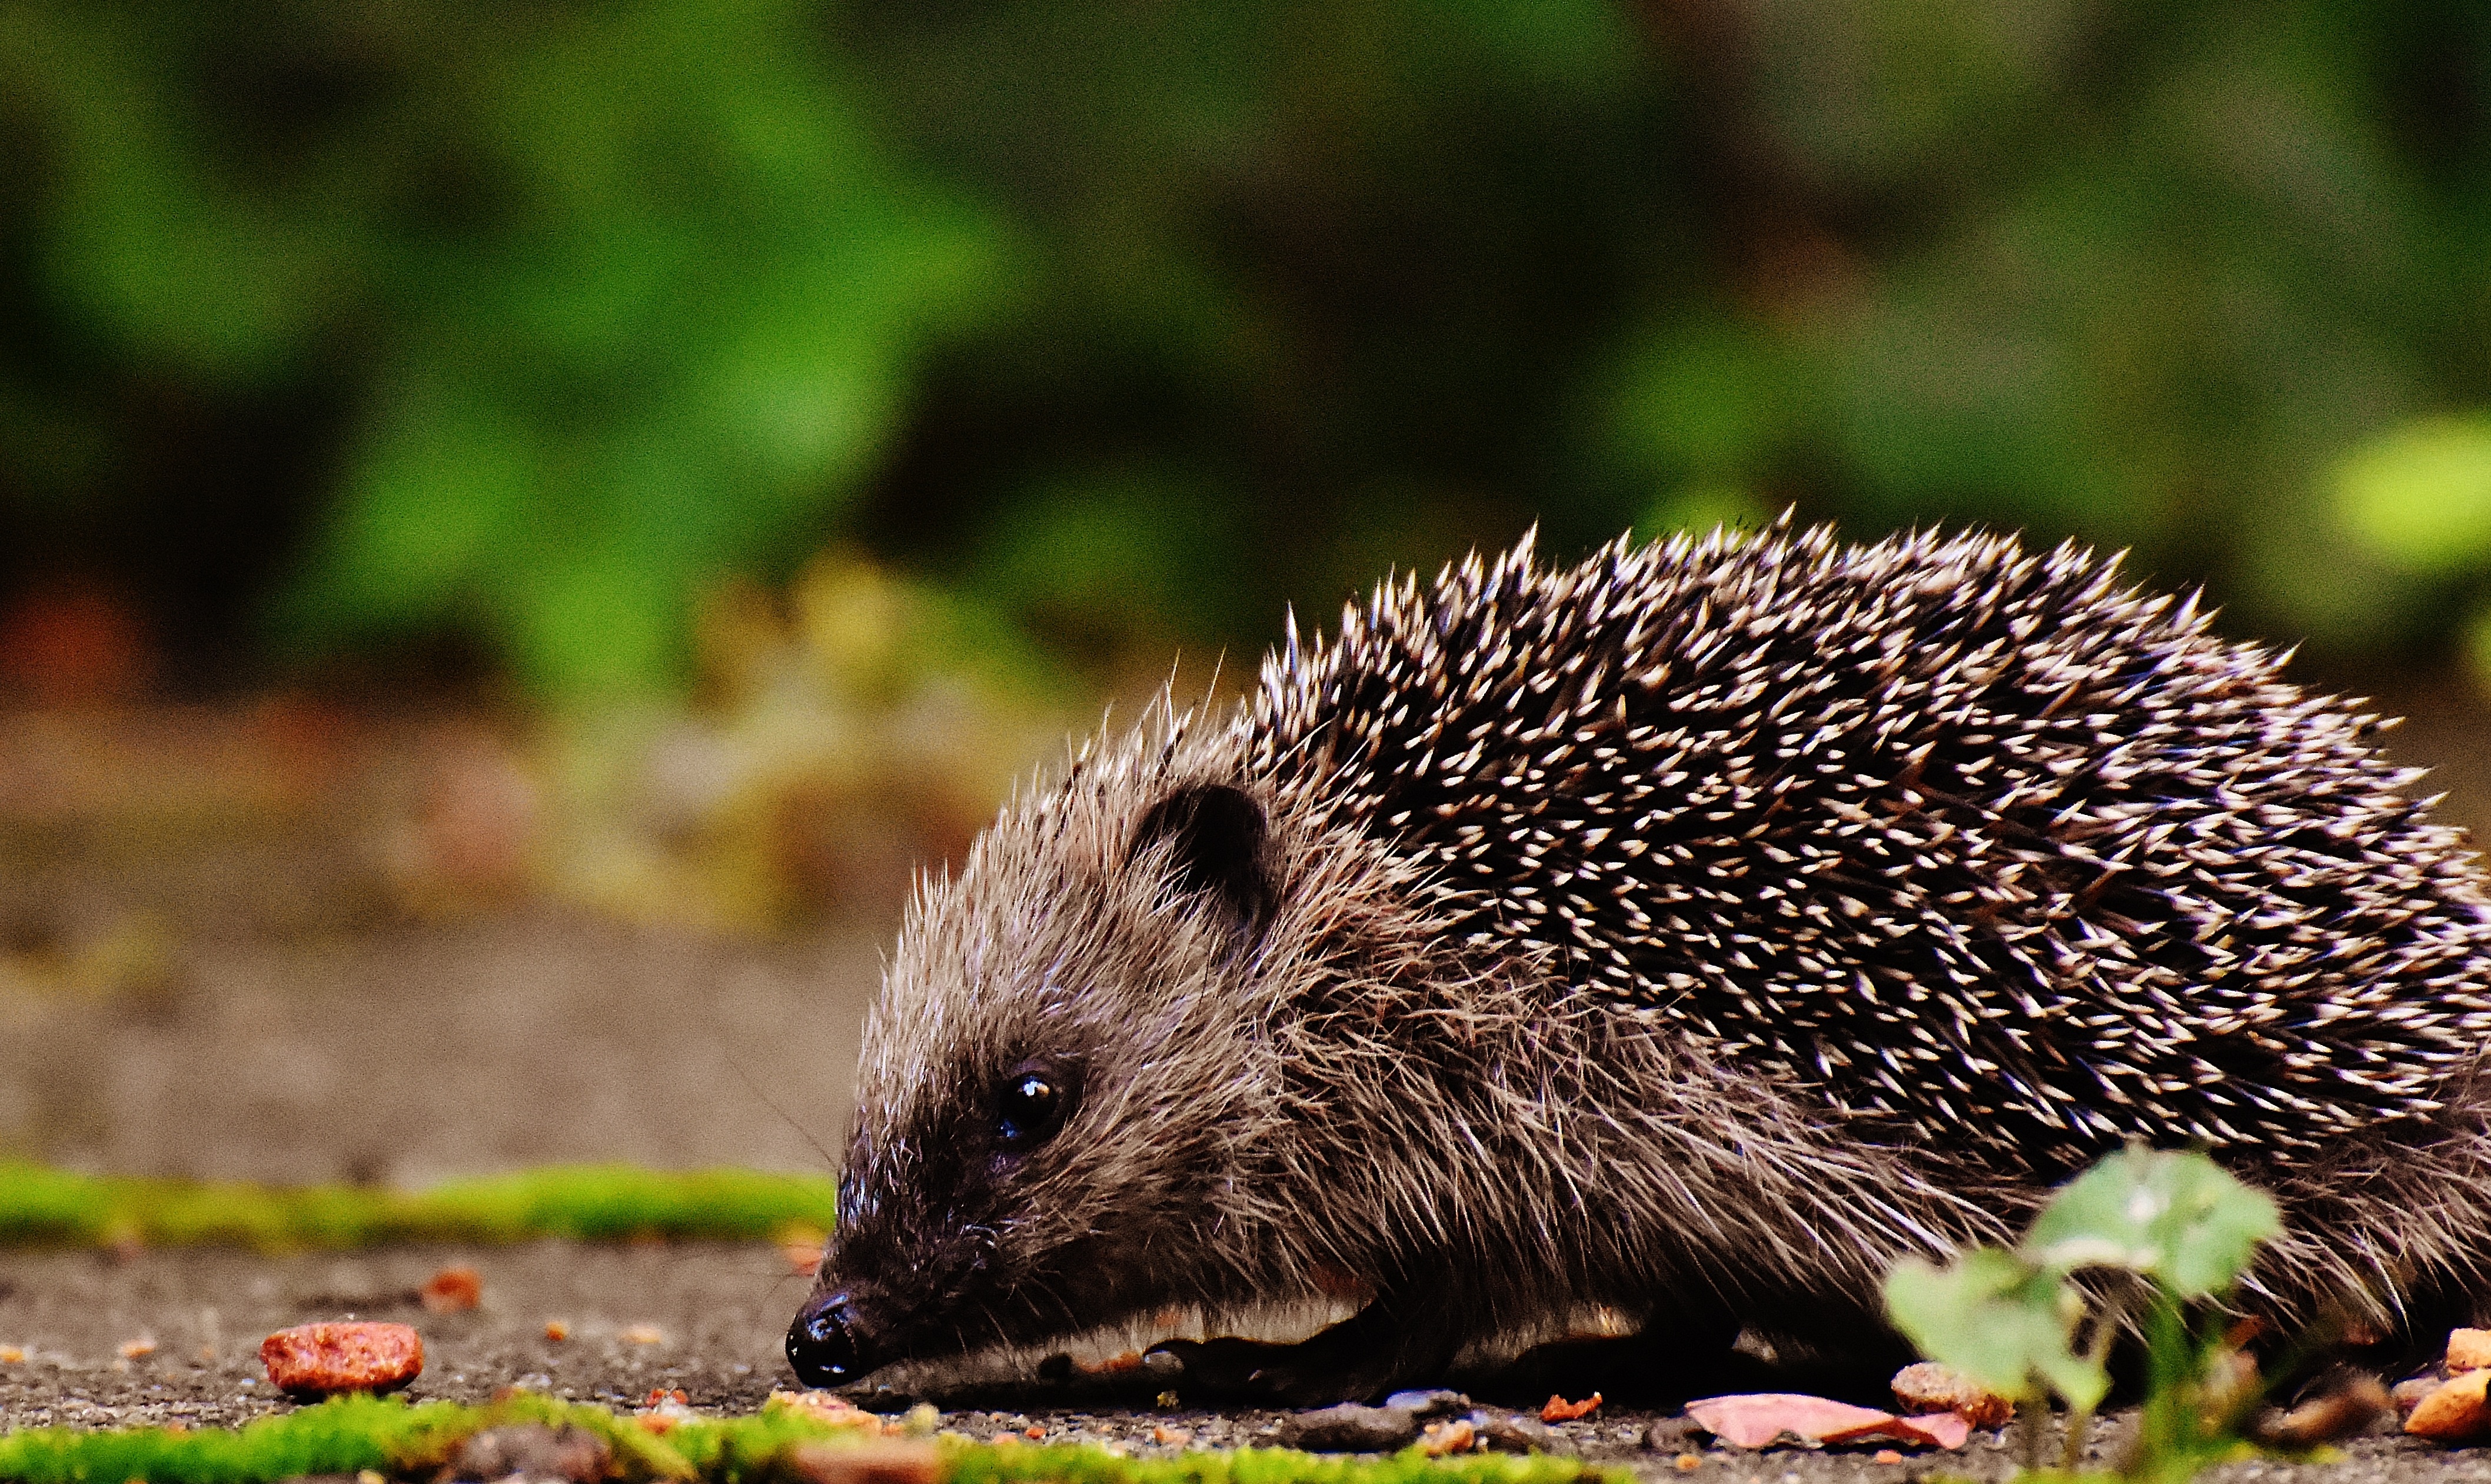
nature, prickly, animal, cute, wildlife, meal, autumn, mammal, garden, fauna, whiskers, hedgehog, vertebrate, nocturnal, animal world, foraging, crepuscular, spur, hedgehog child, young hedgehog, hannah, echidna, erinaceidae, domesticated hedgehog